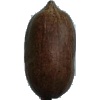
Label: nut_pecan